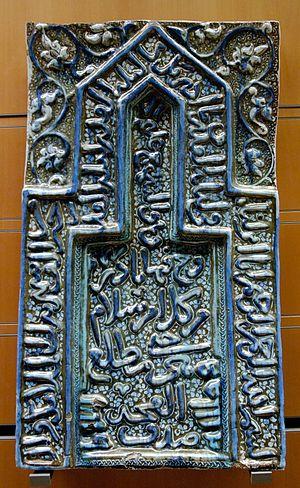
Mihrab. Céramique siliceuse à décor moulé et peint sous glaçure transparente et lustrée, début du XIVe siècle. Provenance